Rosanna Gusmano

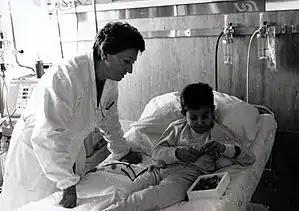
Rosanna Gusmano with child undergoing dialysis

Rosanna Gusmano (10 November 1928 Casale Monferrato - 12 February 2011 Genoa ) was an Italian doctor, author, and teacher. She is considered a pioneer in pediatric nephrology, having introduced many new renal disease treatments to Italy. She also founded both the Child Kidney Disease Fund and the Child Renal Foundation to help with further research.